Tilia cordata

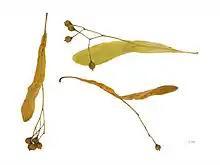
Mature fruits

In Britain "Tilia cordata," traditionally called pry, is considered an indicator of ancient woodland, and is becoming increasingly rare. Owing to its rarity, a number of woods have been given SSSI status. Cocklode Wood, part of the Bardney Limewoods in Lincolnshire, is the best surviving spread of medieval small leaved limes in England. Another site is Shrawley Wood in Worcestershire. Small-leaved lime was once regarded as holy and good for carving.